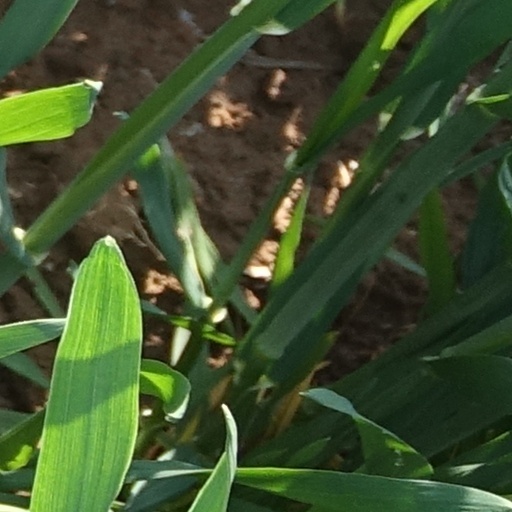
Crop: wheat